Daniil Kvyat

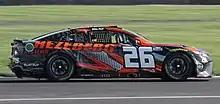
Kvyat's No. 26 car at Indianapolis Motor Speedway in 2022

In December 2017 Kvyat tested a NASCAR Whelen Euro Series racecar at a young driver test. Throughout 2021 and 2022, Kvyat attended multiple NASCAR Cup Series events including at Martinsville Speedway and Road America, and appearing in multiple teams' garages.